The Pajama Game

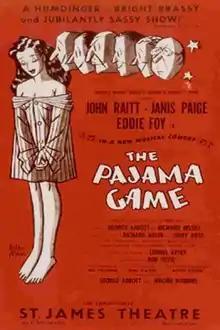
Original Broadway windowcard illustrated by Peter Arno

The Pajama Game is a musical based on the 1953 novel "7½ Cents" by Richard Bissell.